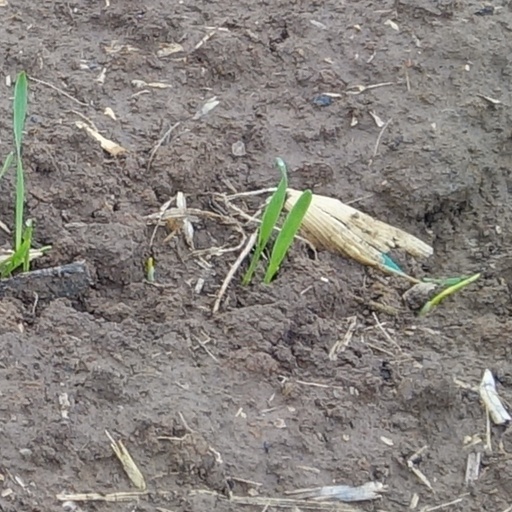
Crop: wheat